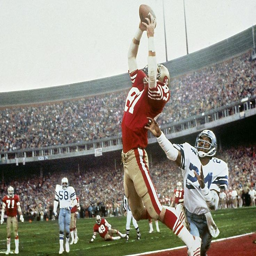
as football season heats up , author has ironed out a list of the greatest photos .